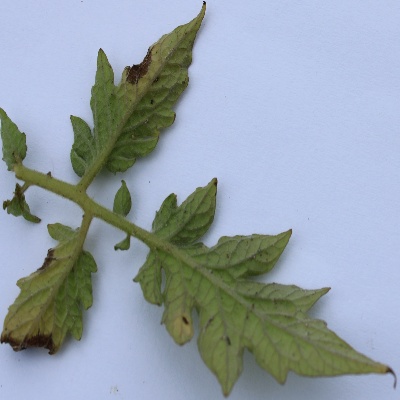
Crop: Tomato
Condition: verticulium wilt